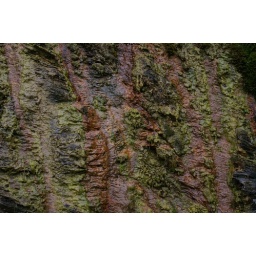
A rock wall near Pannachrandou has water dripping down it from a natural spring.